Maybach 57 and 62

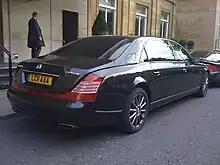
Maybach 62 Zeppelin

Maybach revealed the "Zeppelin" nameplate at the 2009 Geneva Motor Show as an additional luxury package that could be ordered on both the Maybach 57 and 62. The name "Zeppelin" had been used for the pre-war Maybach models DS7 and DS8. 100 units were built.